Saab 35 Draken

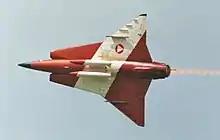
Austrian Air Force Draken

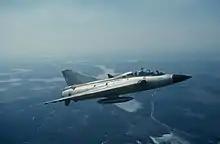
Finnish Air Force Trainer Draken

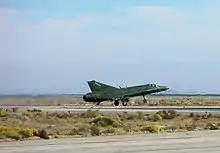
Ex-RDAF RF-35XD N217FR operated by the National Test Pilot School takes off from the Mojave Spaceport.

"Saab 35XS" ("Xerxes Sigurd") was an export variant of the Saab 35F interceptor for the Finnish Air Force. X stands for export and S stands for Suomi (Finland in Finnish). The Saab 35XS was sold as part of larger Finnish-Swedish collaboration program to provide the Finnish Air Force with Saab 35 aircraft, starting from 1970. Sweden would provide the Finnish Air Force with second hand J 35F1s, J 35Bs and SK 35Cs, with the Saab 35XS being produced by Saab in Sweden as kits to be assembled under licence by Valmet in Finland. Valmet also got a license to produce spare parts.